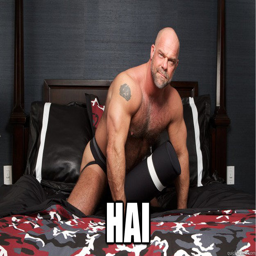
i put ethnicity because i thought it would improve my chances of getting in religious practice